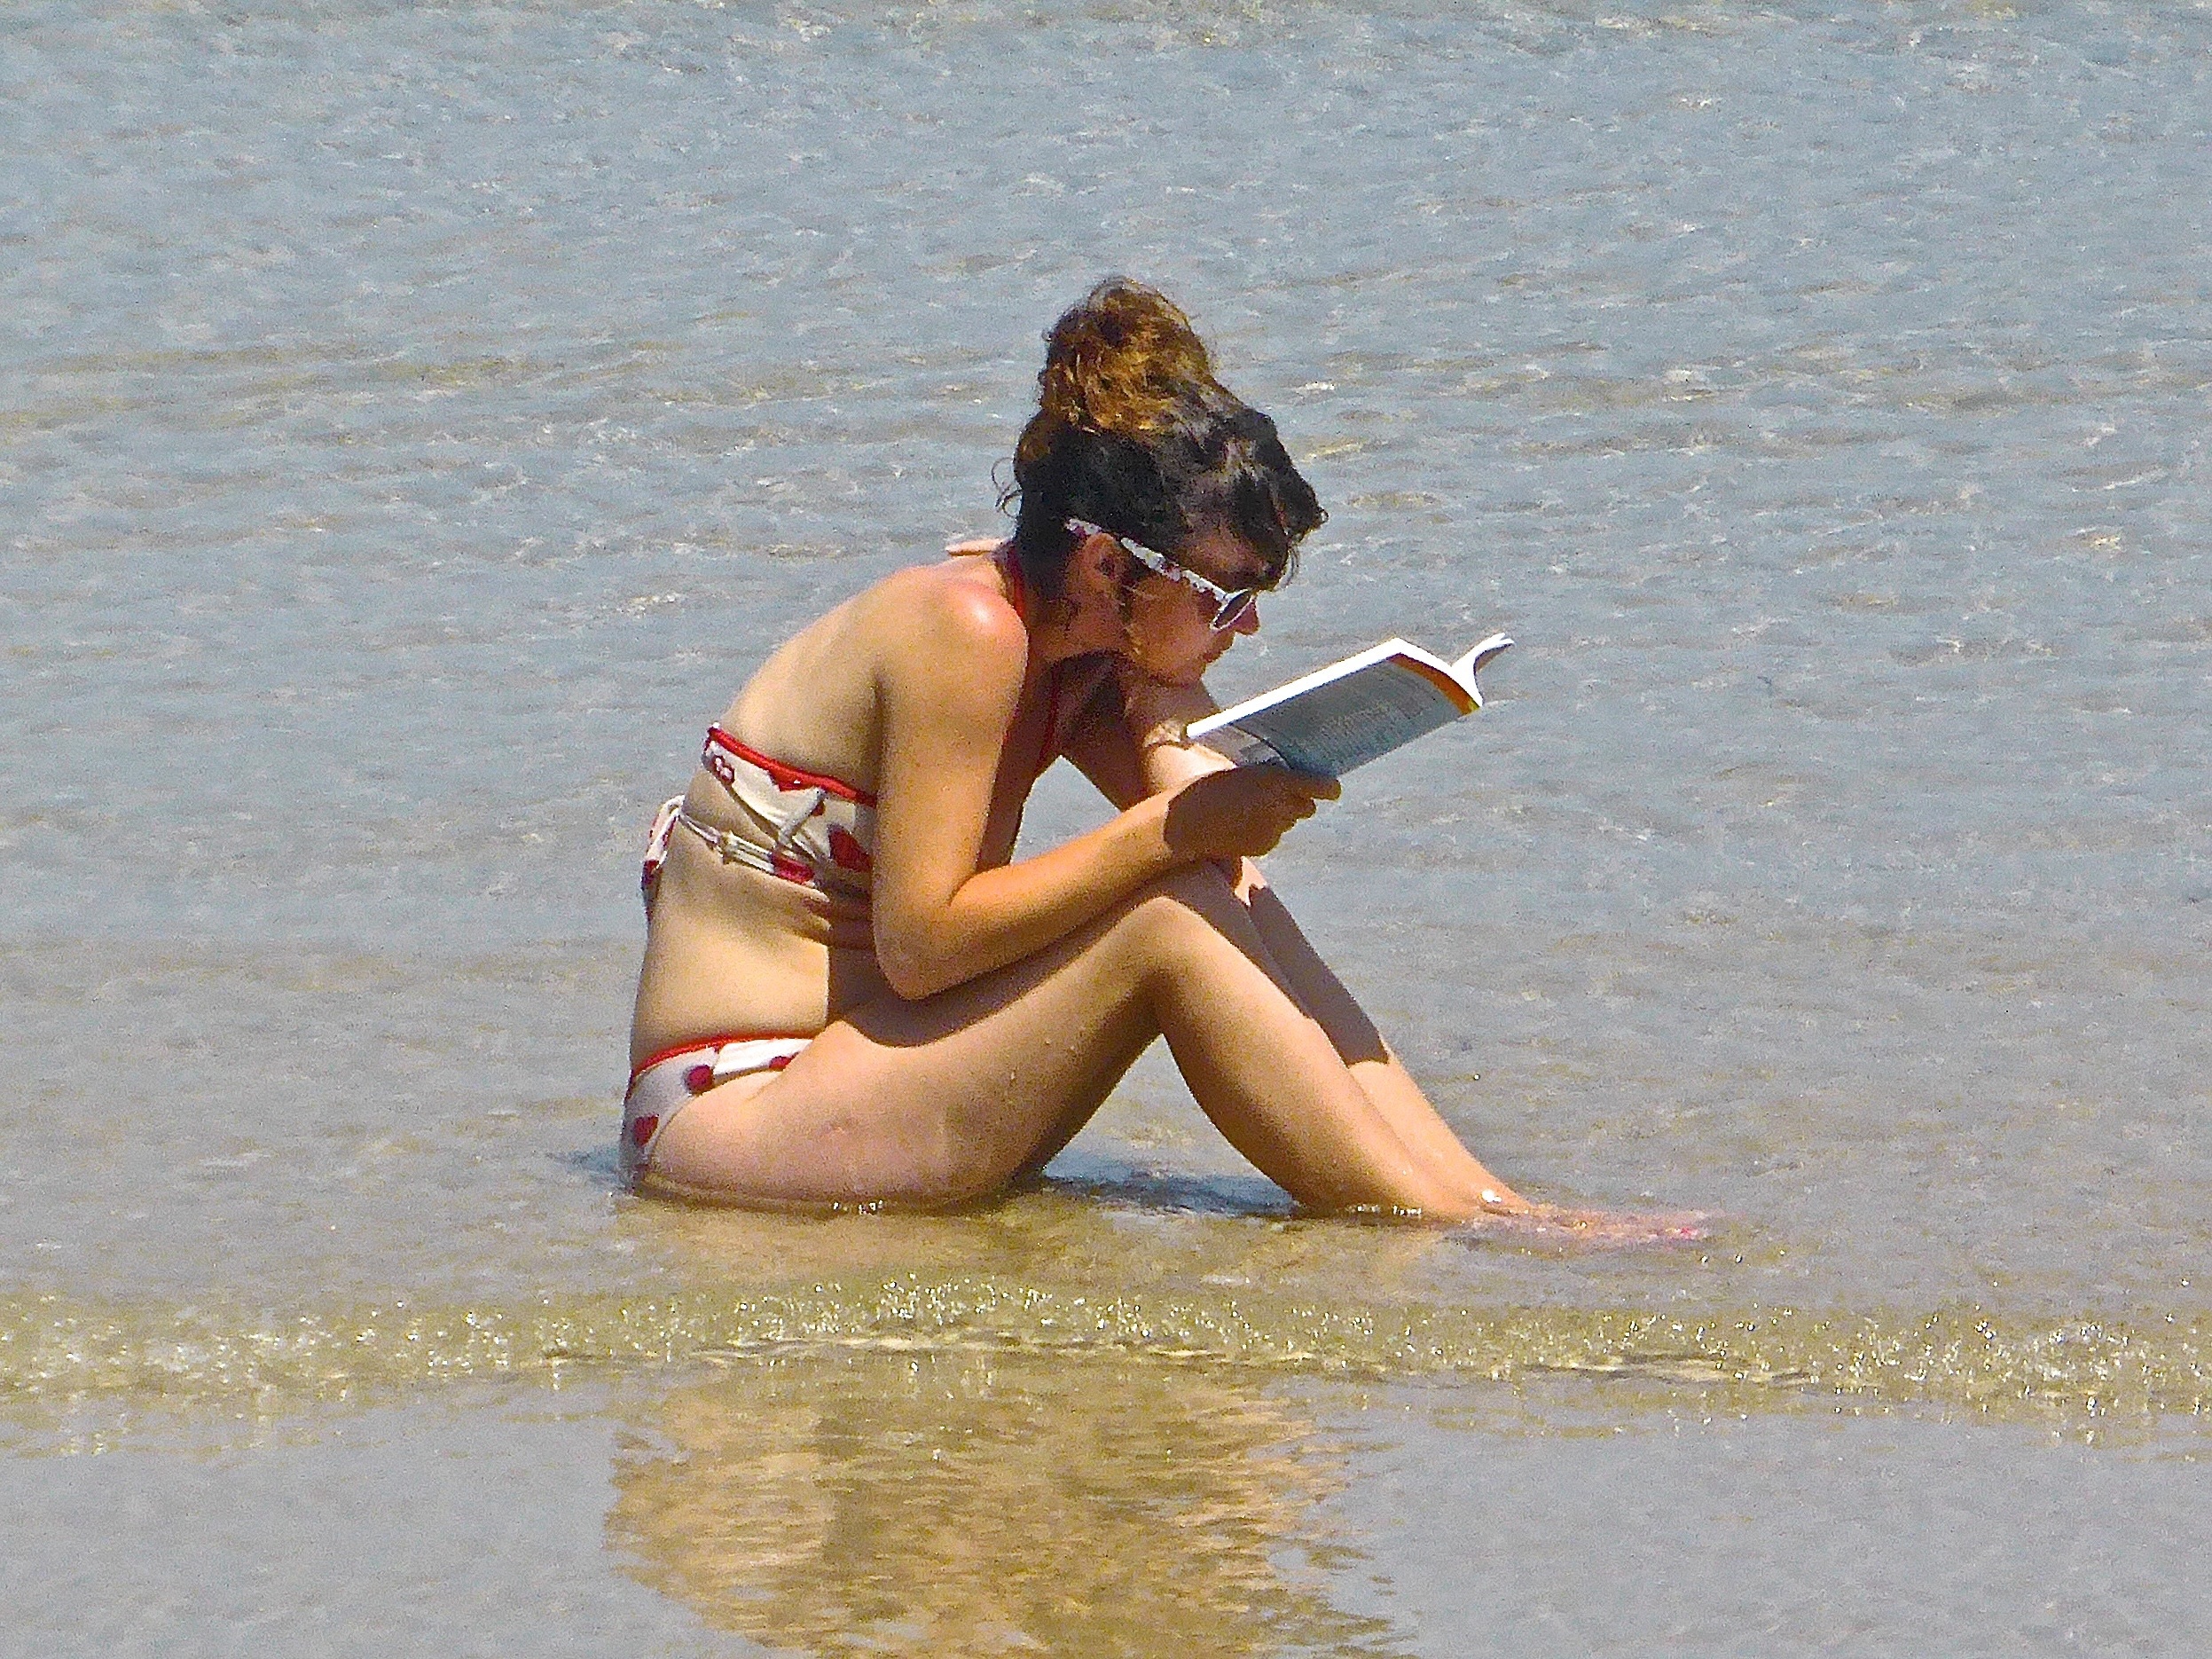
beach, sea, sand, book, person, girl, woman, reading, vacation, reader, leg, model, clothing, swimwear, human body, photograph, beauty, image, learning, educational, wisdom, knowledge, abdomen, photo shoot, human positions, sun tanning